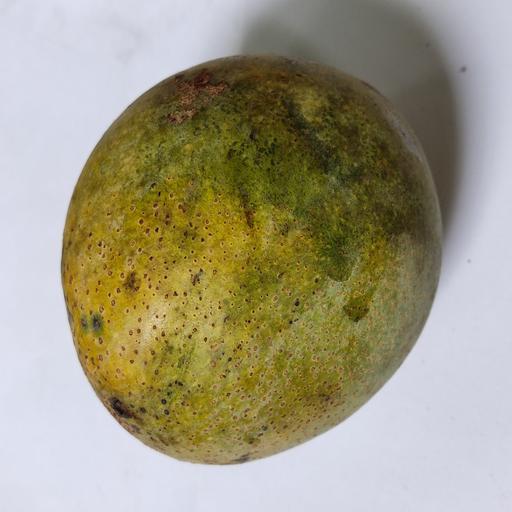
Crop type: Mango_Himsagar